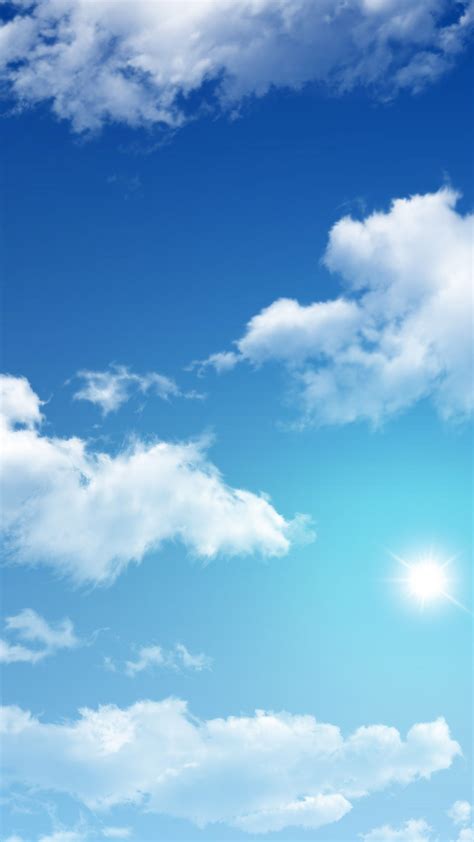
Weather: sun or clear